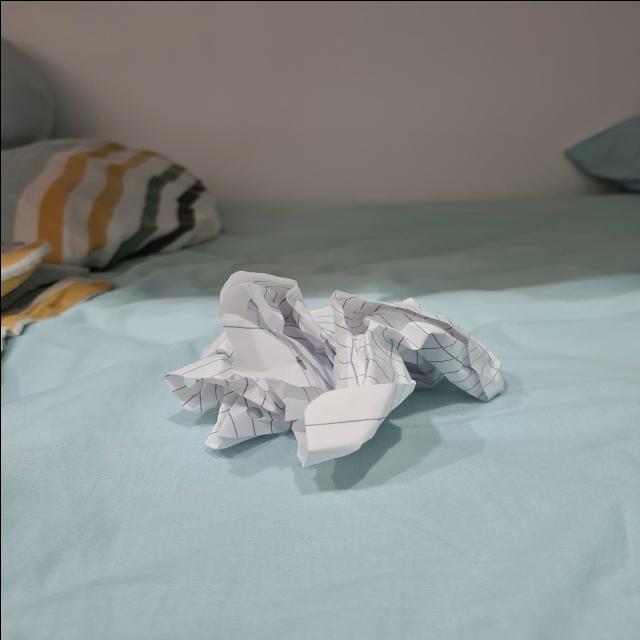
Label: tissues